Augustus Stephen Vogt

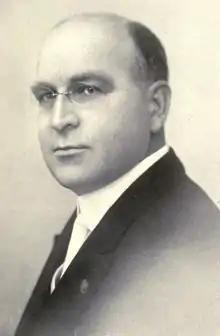

Augustus Stephen Vogt (August 14, 1861September 17, 1926) was a German Canadian organist, choral conductor, music educator, composer, and author.